The Swarm (TV series)

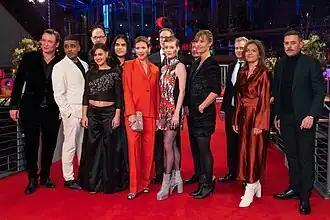
"The Swarm" on the red carpet at the Berlinale 2023

The international cast is selected by casting director Robert Sterne, and includes European actors, Cécile de France, Sharon Duncan-Brewster, Jack Greenlees, Lydia Wilson, Krista Kosonen, Alexander Karim, Leonie Benesch and German star Barbara Sukowa with Japanese actors Takuya Kimura and Takehiro Hira. American actors Rosabell Laurenti Sellers and Dutch Johnson, and Canadian Joshua Odjick also feature in the series.